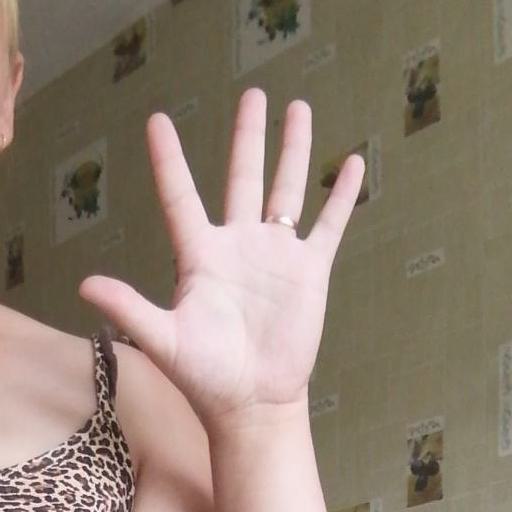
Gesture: palm